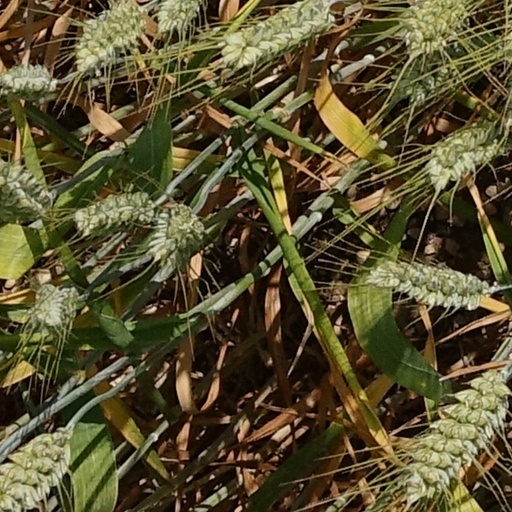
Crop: wheat